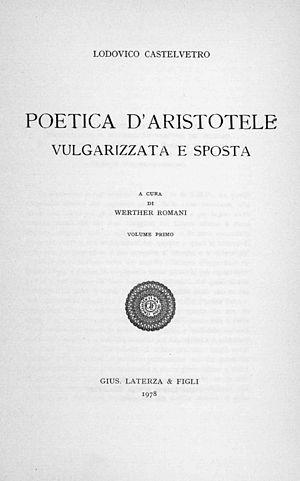
Lodovico Castelvetro est un écrivain italien de la Renaissance, qui, en raison de certains désaccords avec l'Église catholique, fut déclaré hérétique en 1557, ce qui le fit mourir en exil.